Elena Vesnina

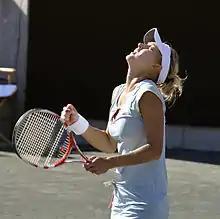
Vesnina at the 2011 Family Circle Cup

Vesnina was seeded seventh at the Auckland Open where she beat Marina Erakovic in her first match of the year. In the next round against Simona Halep, she retired due to dizziness. At the Hobart International, she defeated Arantxa Parra Santonja in the first round but lost to top seed Marion Bartoli.